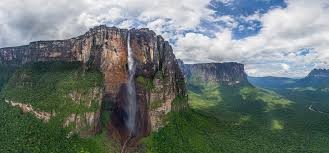
Landmark: Angel Falls